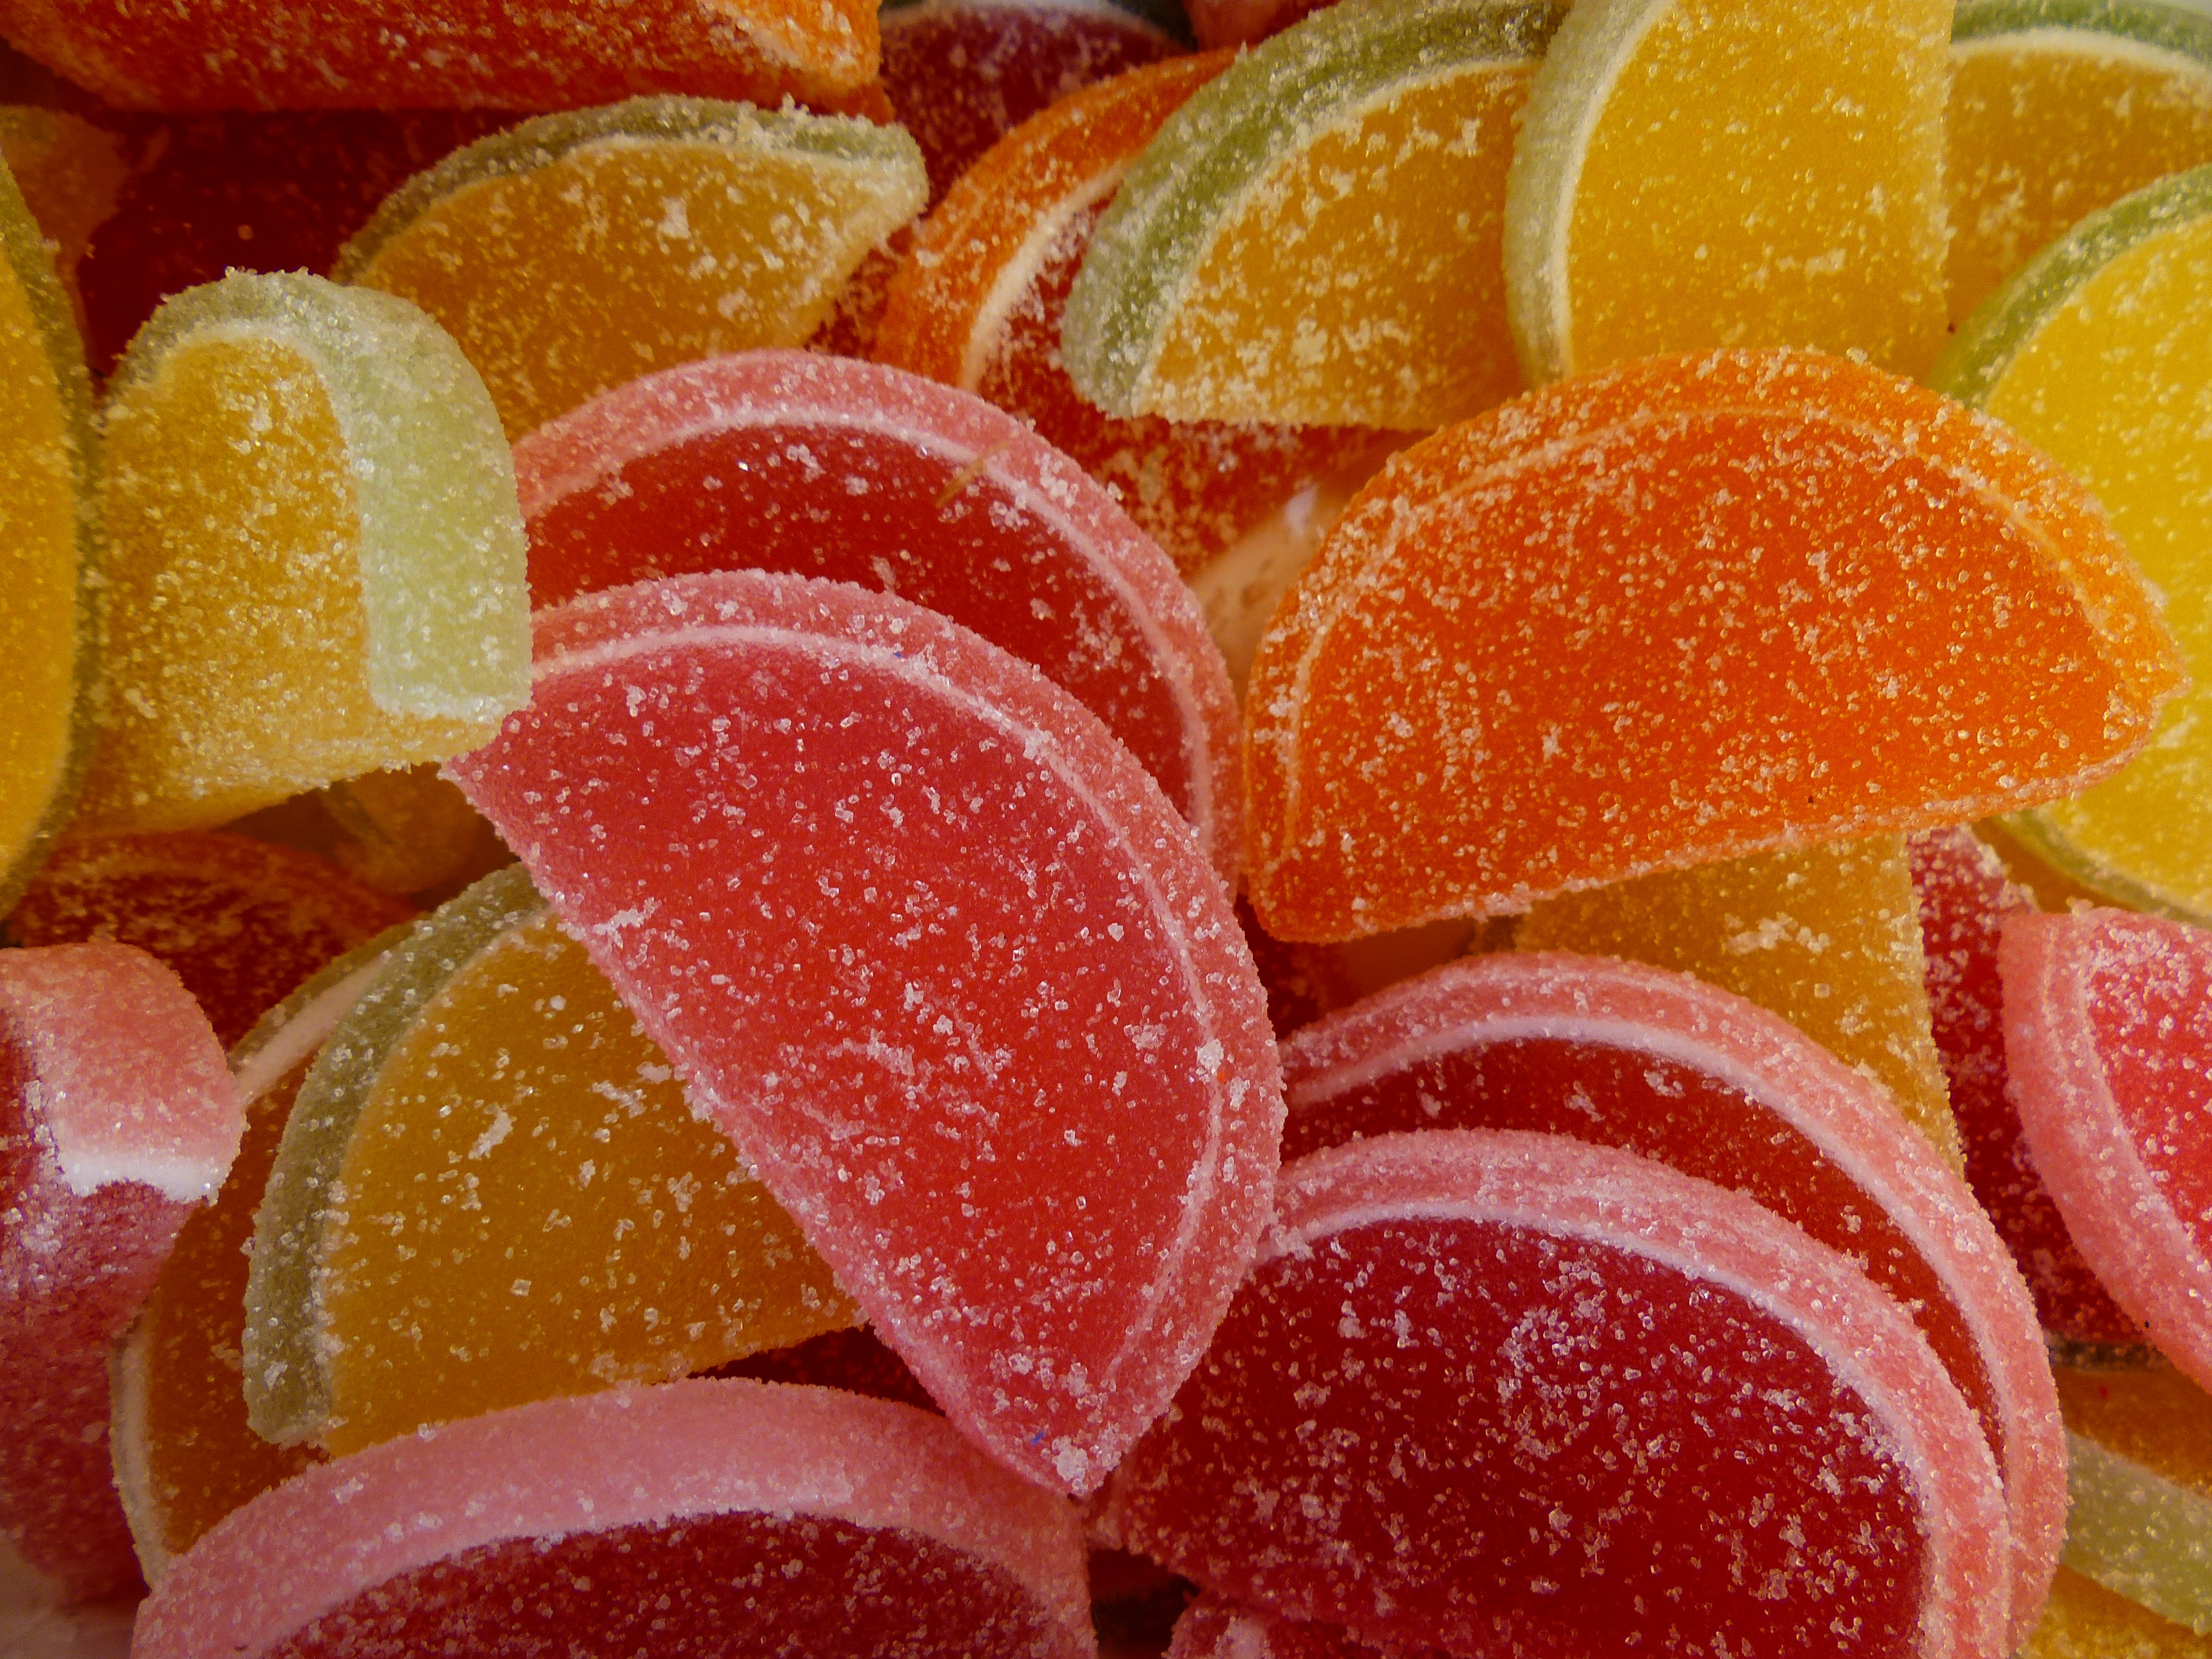
plant, fruit, sweet, food, produce, color, colorful, dessert, candy, sweetness, treat, citrus, confectionery, flavor, delicacy, citrus fruits, hand made sweets, fruit jelly, candied fruit, gummi candy, wine gum, gumdrop, over sugared